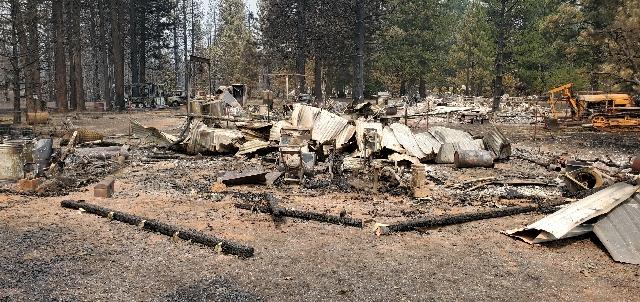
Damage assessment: no_damage